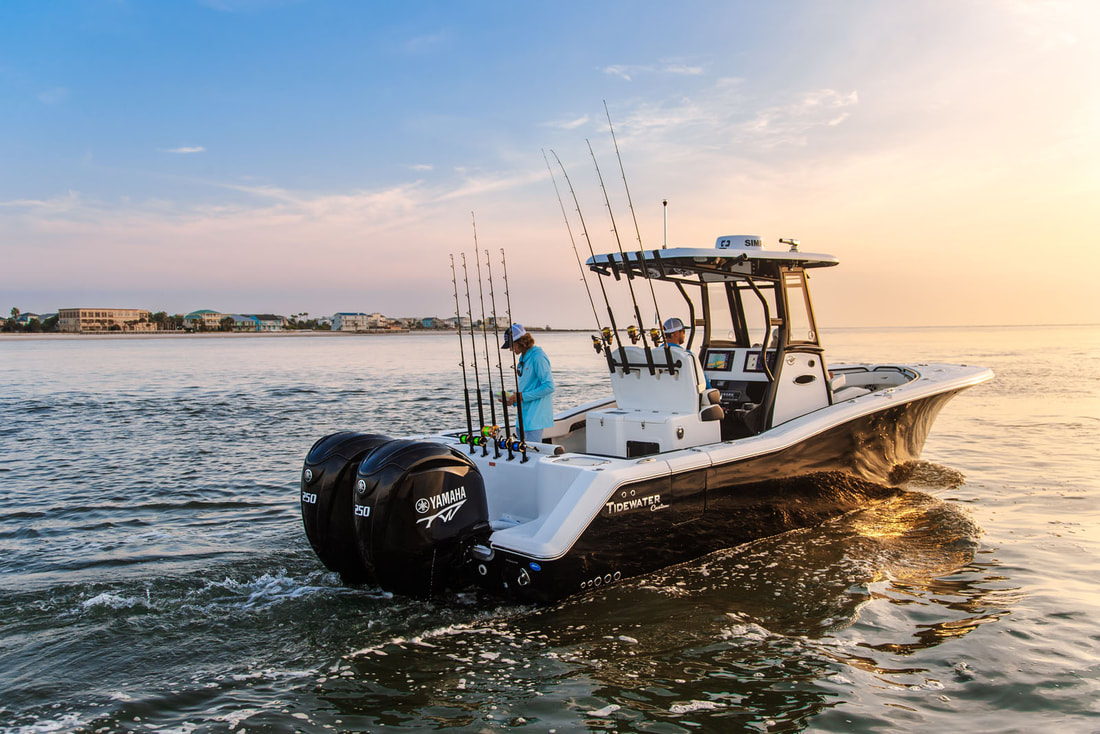
Vehicle type: Ships